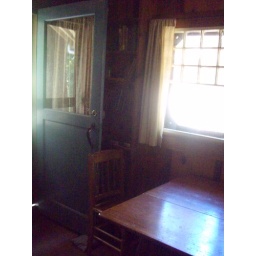
door and windows in cabin at Quaker Center retreat